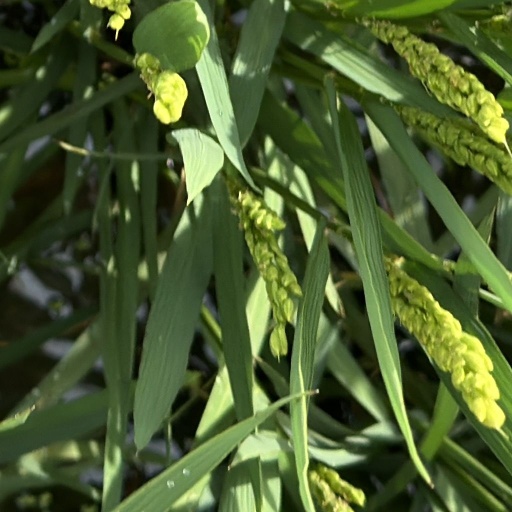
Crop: rice